Bradway Tunnel

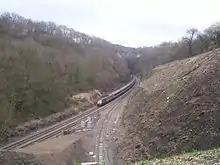

Bradway Tunnel, long, was built in 1870 about north of Dronfield, Derbyshire, in South Yorkshire, England.